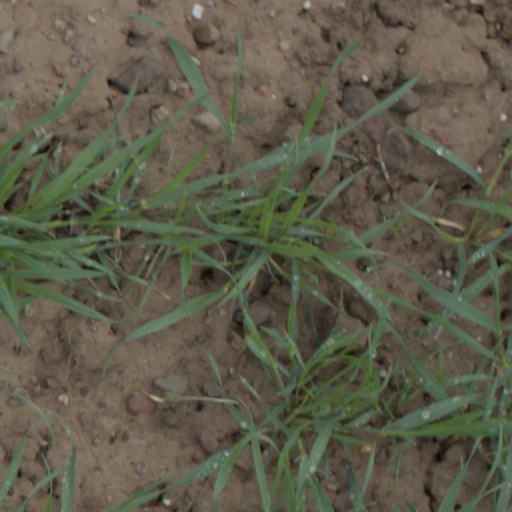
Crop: wheat